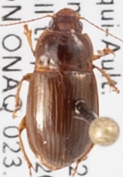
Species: Amara quenseli
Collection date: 2018-07-03
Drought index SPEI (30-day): -1.442
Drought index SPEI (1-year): -1.01
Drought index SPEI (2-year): -0.88